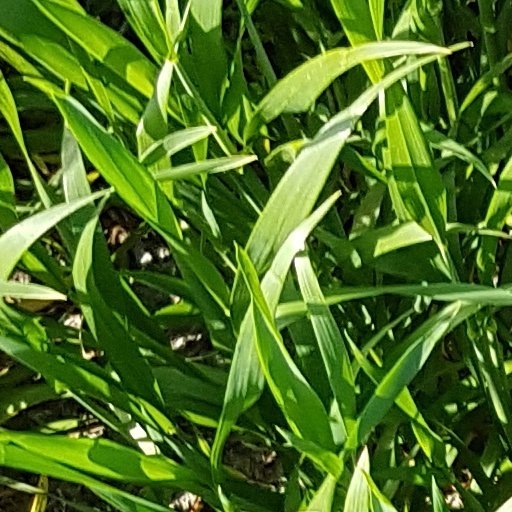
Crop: wheat